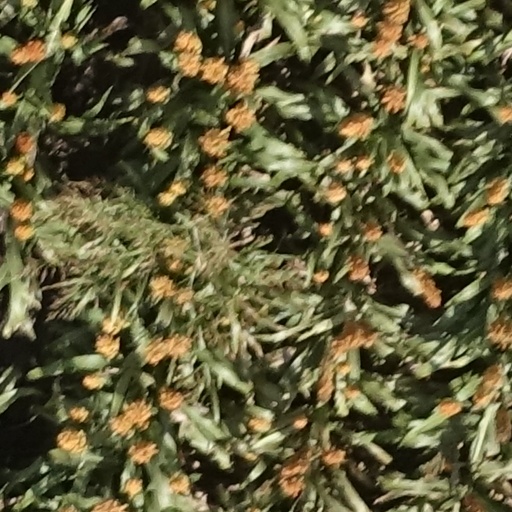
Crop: sorghum